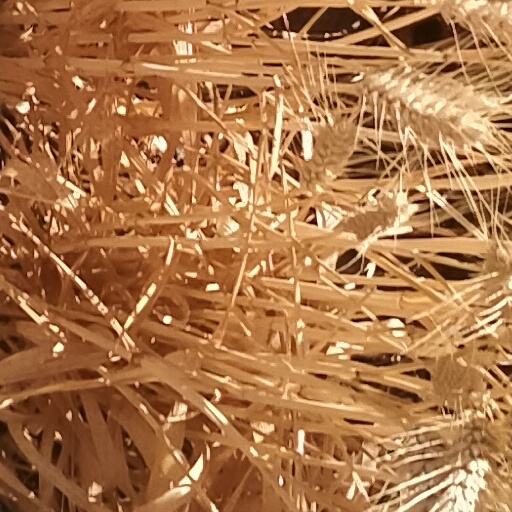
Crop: wheat